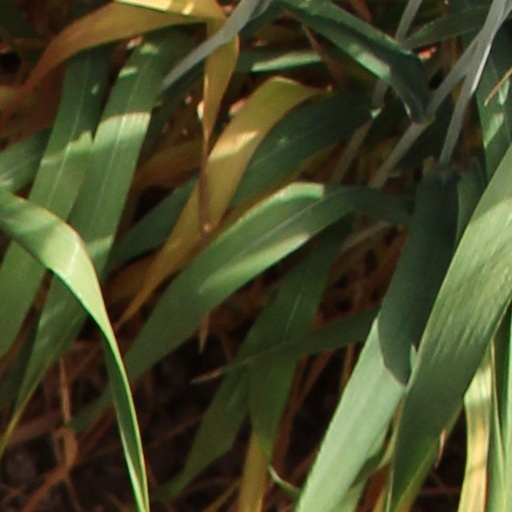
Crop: wheat